Xena: Warrior Princess

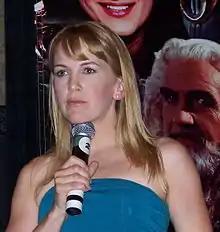
Renee O'Connor at the 2007 "Xena" Convention.

"Xena: Warrior Princess" starred Lucy Lawless as Xena and Renee O'Connor as . The first choice for Xena was the British actress Vanessa Angel, but an illness prevented her from travelling, and the role was offered to four other actresses before the relatively unknown Lawless. Sunny Doench was cast as Gabrielle, but she did not want to leave her boyfriend in the United States, so O'Connor, who had appeared in "Hercules" in another role, was chosen.